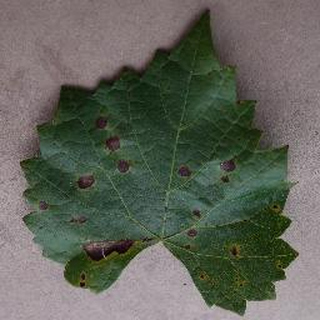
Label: grape_black_rot